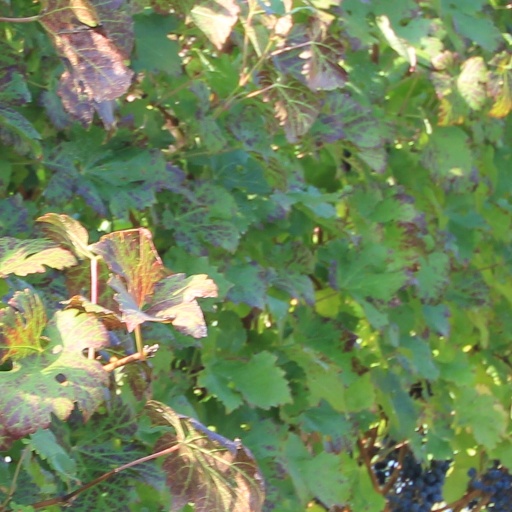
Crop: grape